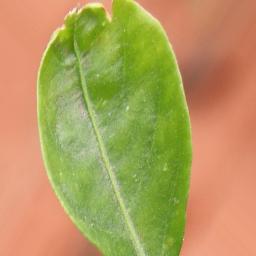
Label: healthy